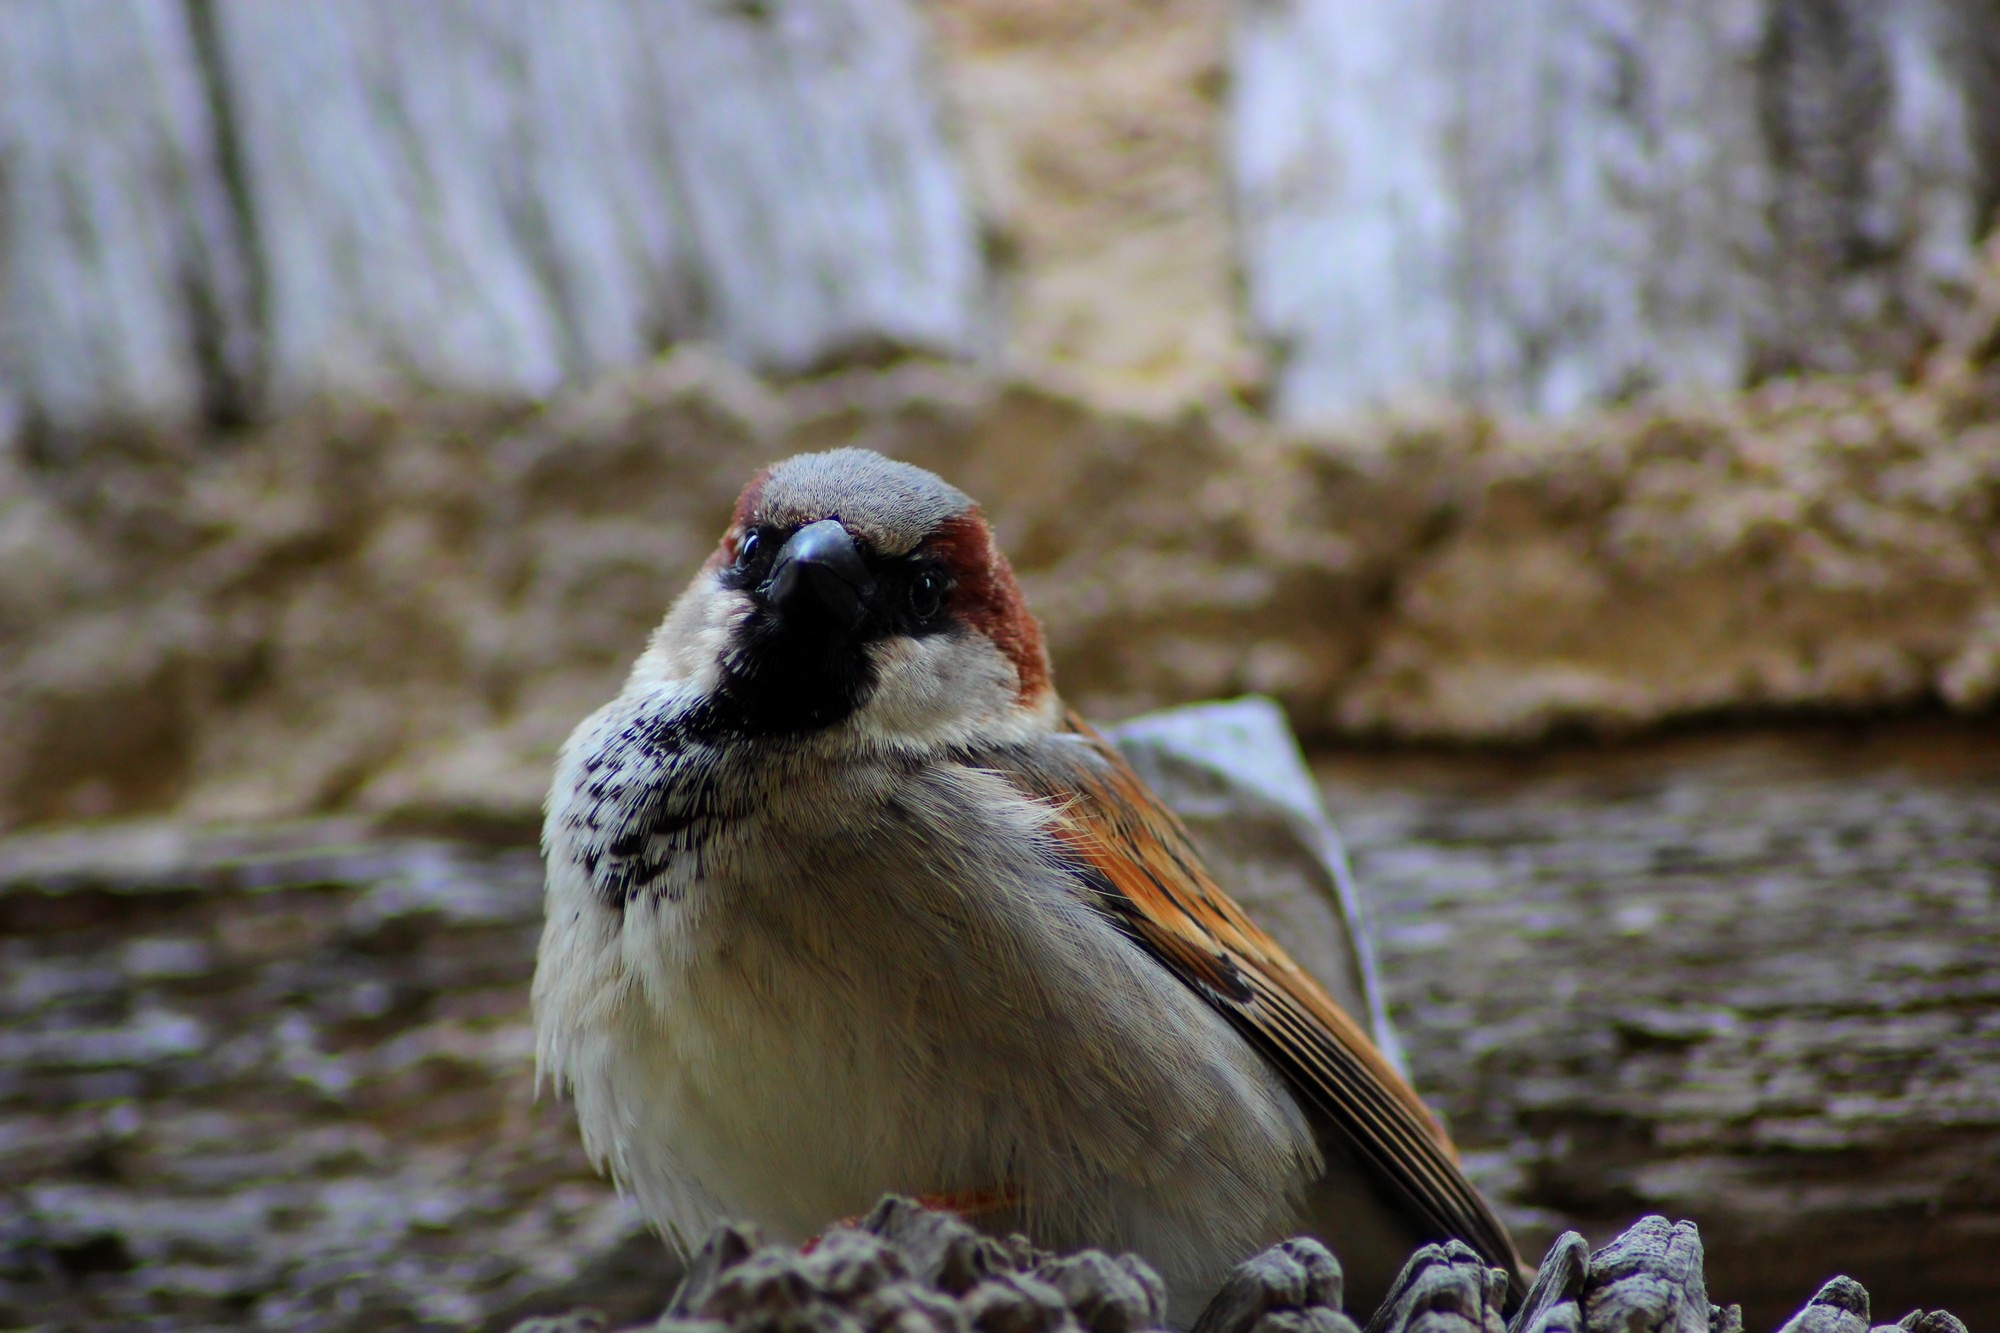
nature, winter, bird, animal, wildlife, zoo, beak, fauna, close up, feathers, vertebrate, sparrow, finch, little bird, house sparrow, old world flycatcher, familiar, perching bird, emberizidae